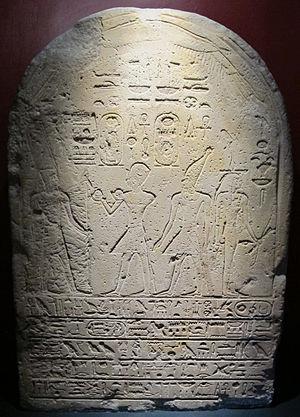
Hatchepsout est une reine de l'Égypte antique qui deviendra pharaon, cinquième souveraine de la XVIIIᵉ dynastie.